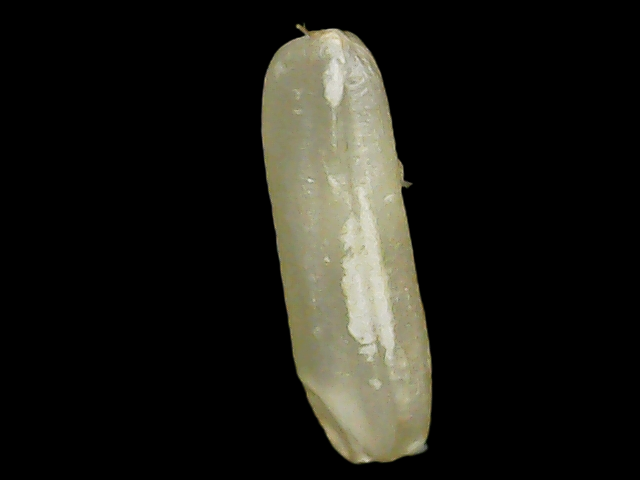
Rice variety: Binadhan21